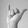
ASL letter: Y